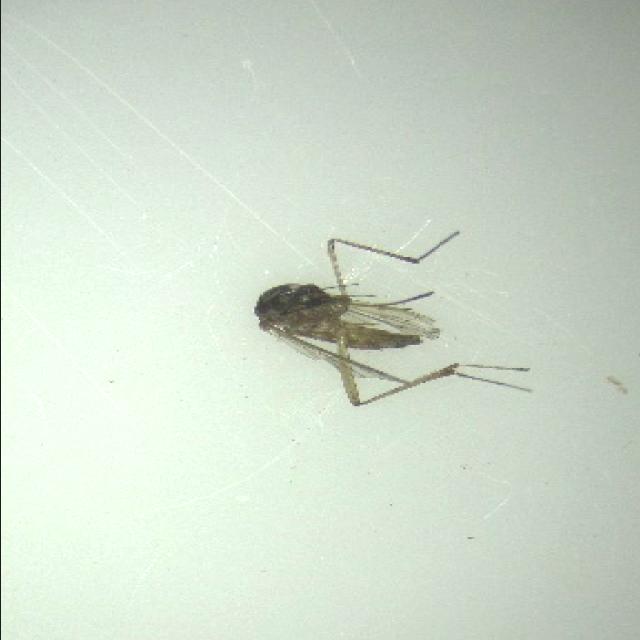
Species: aedes_vexans